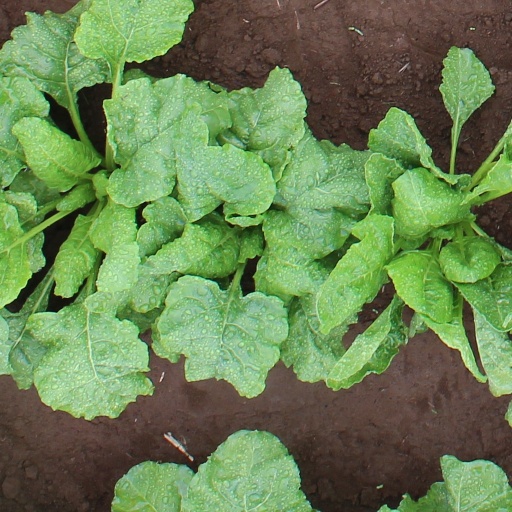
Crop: sugar beet